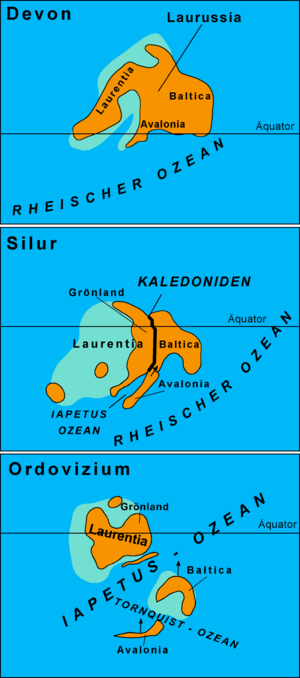
Le Gondwana est un supercontinent formé tout à la fin du Néoprotérozoïque et qui a commencé à se fracturer au Jurassique. On distingue le Gondwana du Paléozoïque et celui du Mésozoïque. Entre les deux, le Gondwana a fait partie du supercontinent Pangée.
Baltica est le nom d'un paléocontinent, ancien bouclier, aussi appelé Fenno-sarmatia. Il comprend l'actuelle Scandinavie, les Pays baltes et la côte méridionale de la mer Baltique, le nord-ouest de la Russie, la Biélorussie et le nord de l'Ukraine.
L'océan Rhéique est un paléo-océan du Paléozoïque, situé entre le supercontinent Gondwana au sud et des microcontinents au nord, dont l'Avalonia. Il s'est formé pendant le Cambrien et s'est refermé durant les orogenèses hercynienne et alléghanienne au Carbonifère.
Wrangellia est un terrane et une grande province magmatique en Amérique du Nord. Cette région forme une bande d'une longueur de 2300 km en bordure du Pacifique, de la partie centre de l'Alaska, à l'ouest de Yukon, jusqu'au sud de la côte de la Colombie-Britannique au Canada. Selon certains chercheurs Wrangellia s'étend plus loin encore vers le sud jusqu'à l'Oregon mais cette opinion est minoritaire.
La Laurussia, continent des vieux grès rouges ou Euramérique, était un supercontinent qui s'est formé au Silurien à la suite de la collision de Laurentia, de Baltica et d'Avalonia. Il comprenait les actuelles Amérique du Nord et Europe du Nord et de l'Est.
La Laurentia, Laurentie ou craton nord-américain, est un paléocontinent, formant la base de l'Amérique du Nord et du Groenland, aussi connu sous le nom de craton nord-américain. Le bouclier canadien en est la partie la plus ancienne. Son nom provient du fleuve Saint-Laurent.